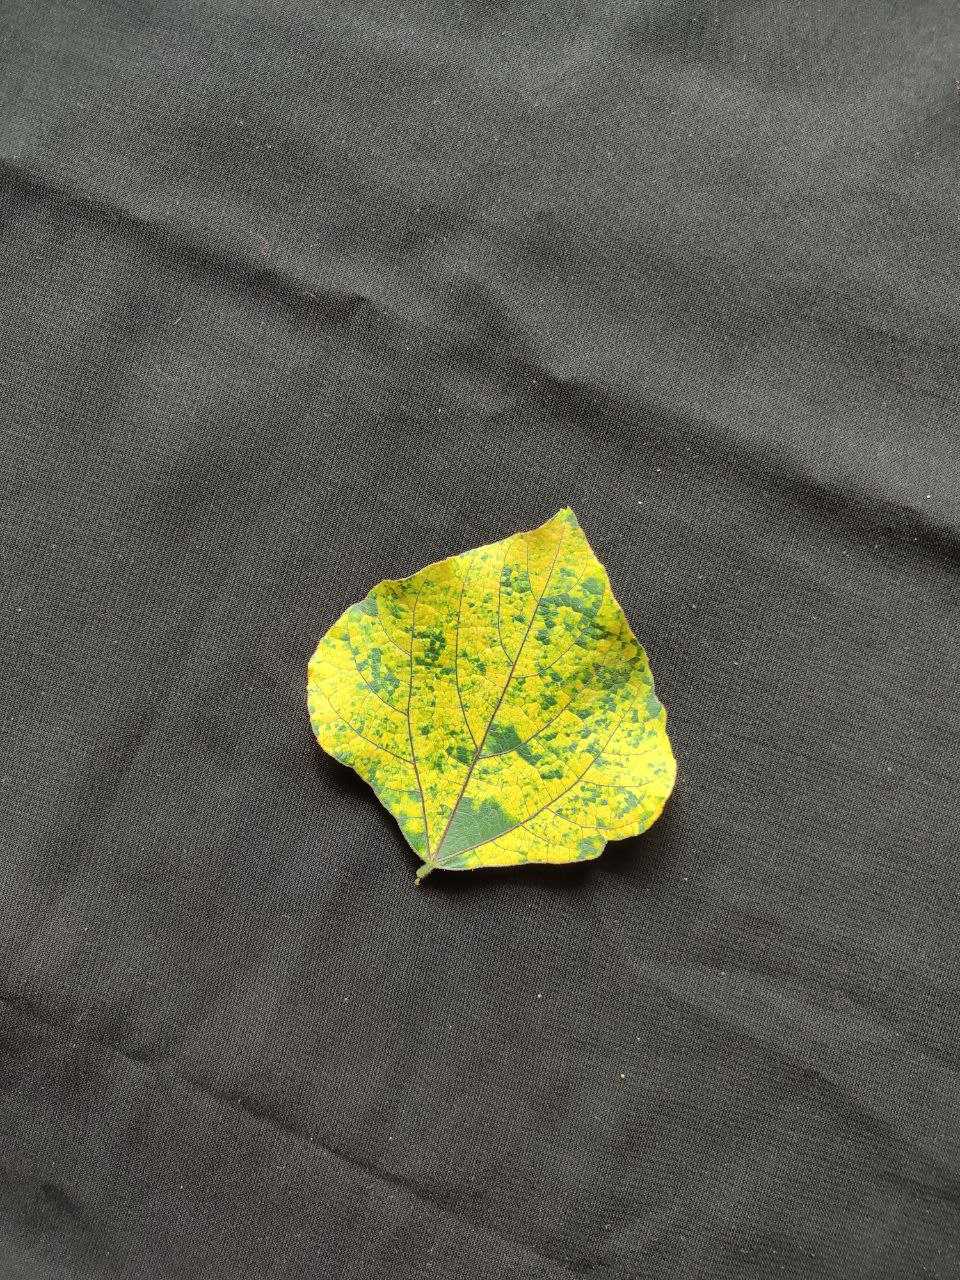
Crop: bean
Leaf condition: Mosaic Virus